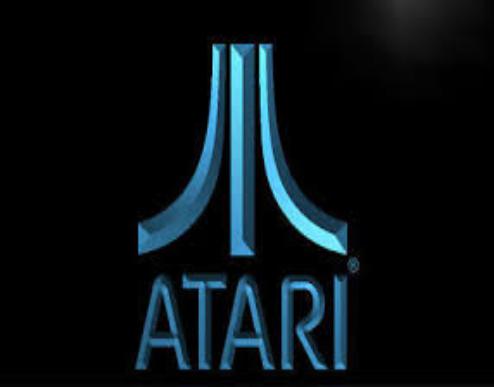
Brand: atari 2600-2
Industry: Clothes